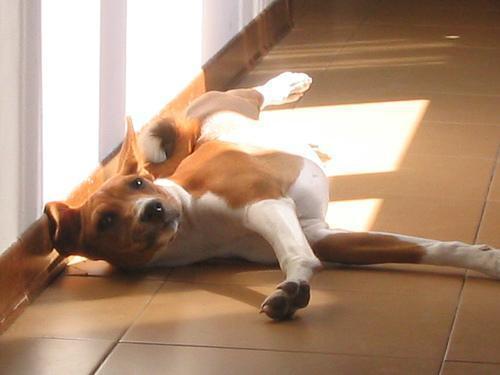
basenji